Chungsen Leung

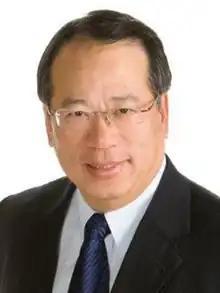

Chungsen (C. S.) Leung (born July 14, 1950) is a Taiwanese-born Canadian businessman and Conservative politician who was formerly the MP for Willowdale. After his election in the 2011 federal election, Leung was appointed as the Parliamentary Secretary for Multiculturalism, a role he held until his defeat in the 2015 federal election.